Irish in the British Armed Forces

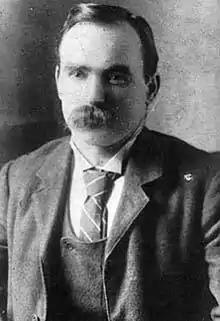
James Connolly served in Ireland as part of the King's Regiment (Liverpool) from 1882 to 1889. He later became an Irish republican leader.

During the Second World War, the Irish state (which became the Republic of Ireland in 1949) maintained a policy of neutrality and was not a military combatant in the conflict, unlike Northern Ireland. Aside from a far larger number of previously non-attached Irish-born persons who served in World War II, 4,987 recorded members of the Irish Defence Forces ("Óglaigh na hÉireann") deserted their positions to join combatant nations, primarily the British Armed Forces during what is known as The Emergency. In response to this and to deter further desertions, Taoiseach, Éamon de Valera, enacted EPO 362 in 1945 which deprived deserters of an Irish pension, previously accrued unemployment benefits and banned them from jobs in the public sector for 7 years. At the time this was much debated, with some such as Thomas F. O'Higgins and Patrick McGilligan strongly arguing against the act, while Matthew O'Reilly argued that it was a lenient punishment for the crime of desertion.